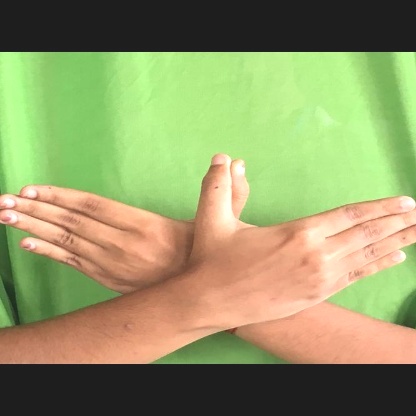
Mudra: Garuda